Wiggler (tool)

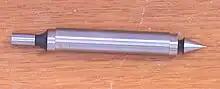
Edge finder

An edge finder is a rotating tool, meaning the machine spindle must be turning for the tool to work. On one end of a cylindrical shank, a second cylinder is attached by a spring running through the center of both cylinders. The second cylinder rotates with the first. The axes of the two cylinders are always parallel, but the mating faces are able to slide against each other. Thus the second cylinder can rotate about a different, but always parallel axis to the first.